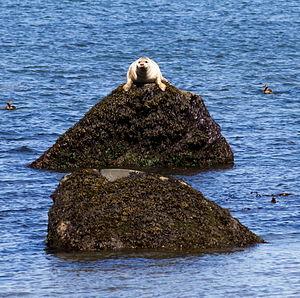
Un phoque au repos au Parc national du Bic, Québec, Canada.
Le parc national du Bic est un parc national du Québec situé à 15 km à l'ouest de Rimouski. Le parc, qui a une superficie de 33,2 km², comprend une section découpée de la côte de l'estuaire du Saint-Laurent comptant une douzaine de baies et un relief accidenté culminant au pic Champlain à 346 mètres d'altitude. On retrouve dans le parc le tiers des espèces de plantes vasculaires du Québec, dont plusieurs plantes subarctiques et alpines-arctiques. Pour ce qui est de la faune, il héberge la plus forte concentration de porc-épic d'Amérique de l'Amérique du Nord. Il est aussi un endroit propice pour l'observation du phoque commun, de l'eider à duvet et des rapaces.